Joe Roberts (motorcyclist)

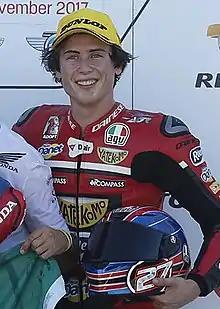
Roberts in 2017

Joe Roberts (born June 16, 1997) is an American professional motorcycle racer. Roberts competes in the FIM Moto2 World Championship with OnlyFans American Racing Team aboard a Kalex chassis bike.